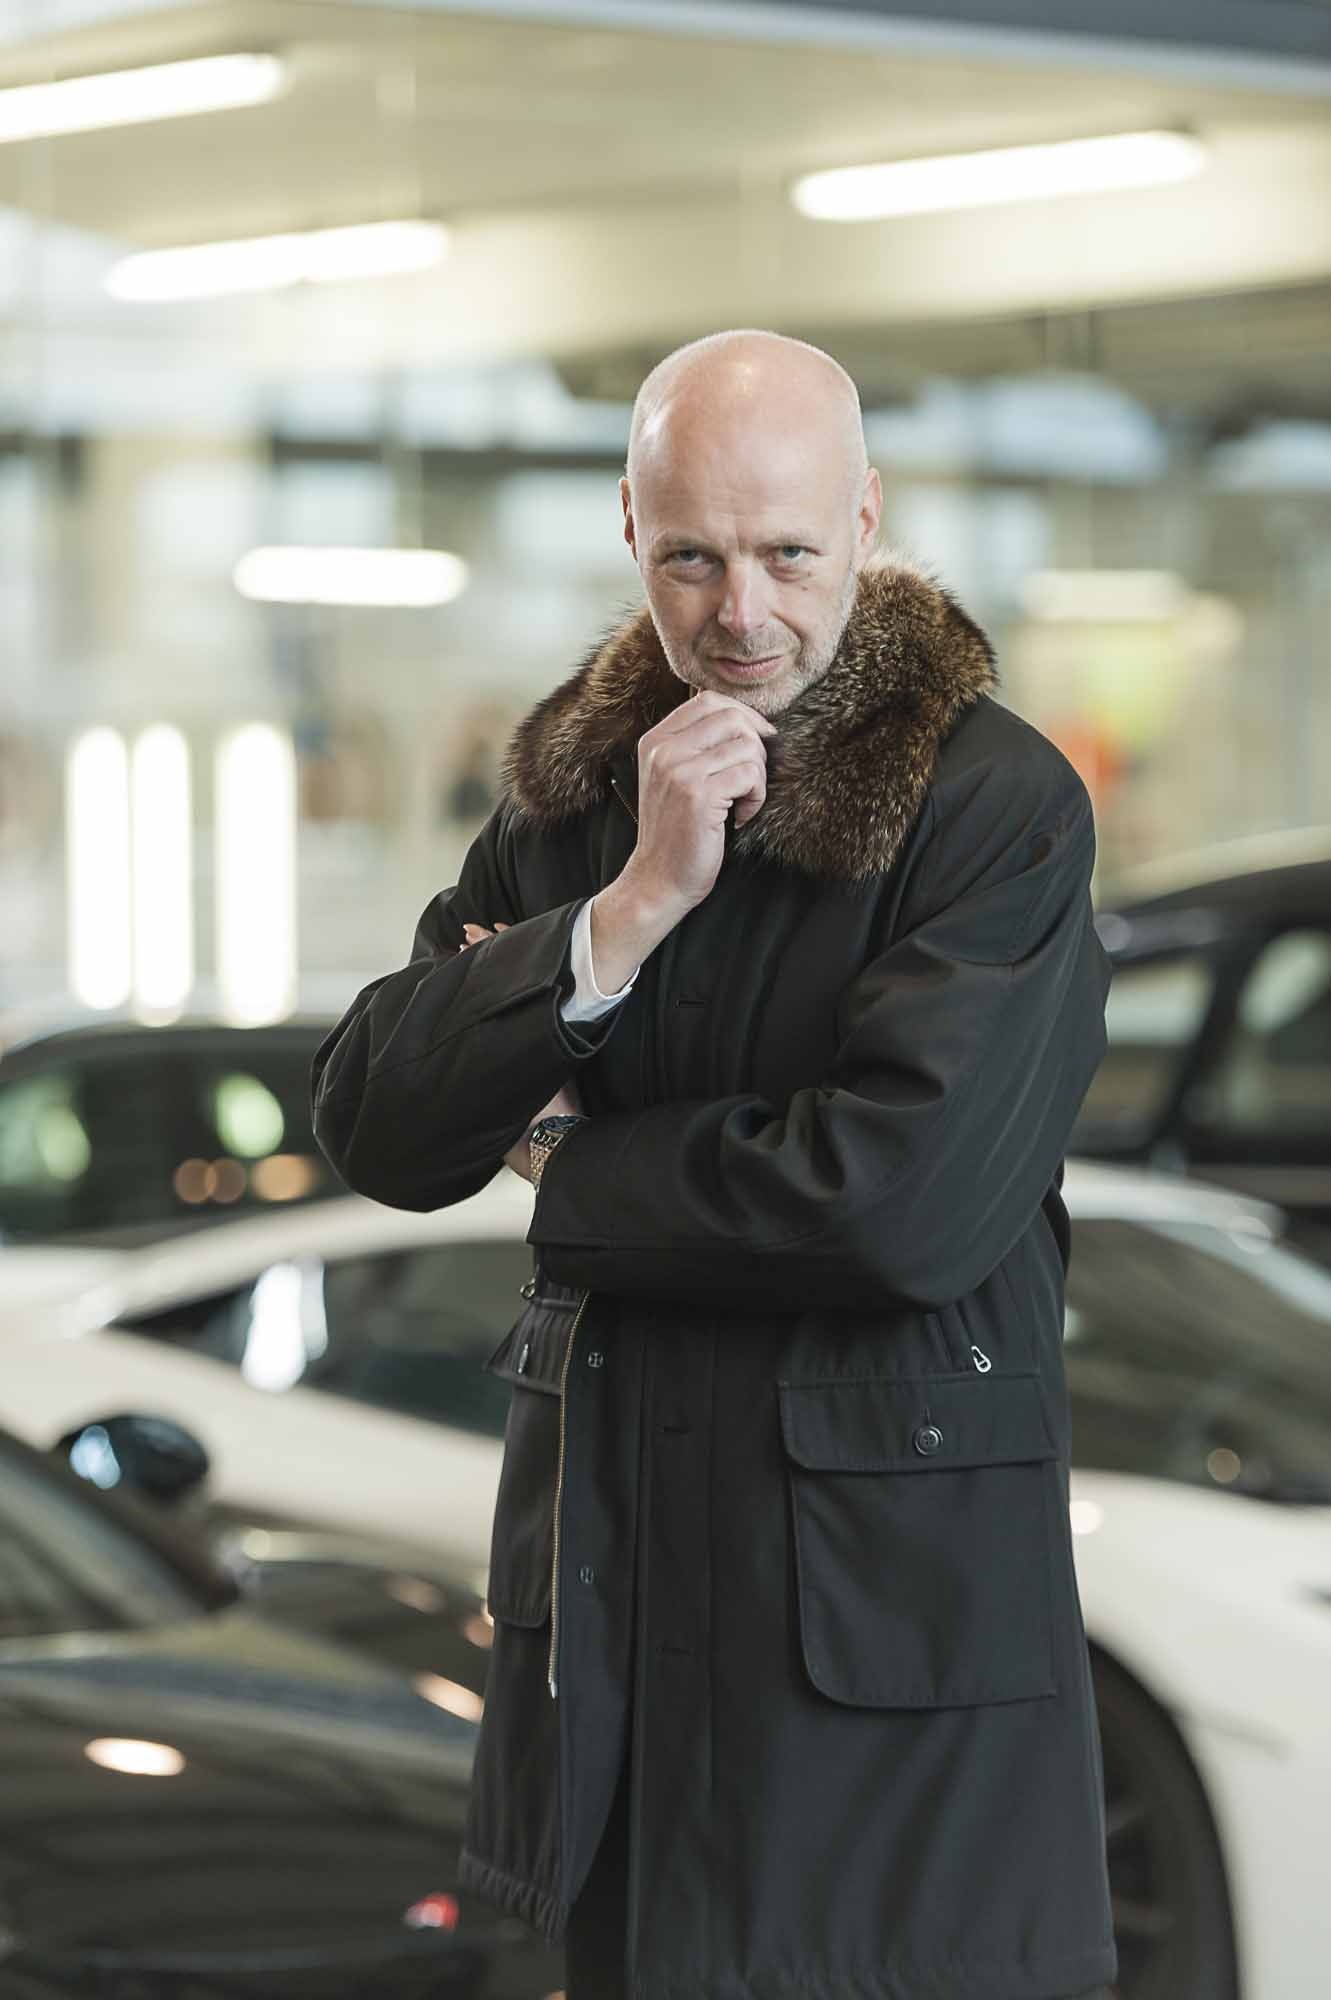
man, portrait, coat, auto, fashion, clothing, black, sports car, glasses, germany, elegant, lamborghini, businessman, berndbitzer, karinschiel, facial hair